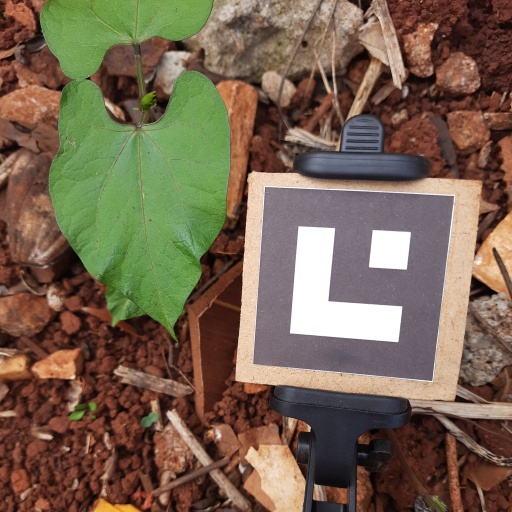
Observations: wavy surface, no eating holes, under shade